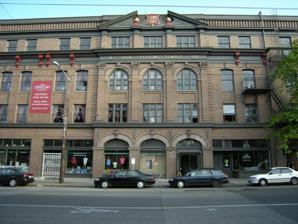
Building: Oddfellows Hall (Seattle)
Country: United States of America
Year built: 1908
Historic building in Seattle, Washington, U.S. Oddfellows Hall Building in 2008 Location East Pine Street and 10th Street, Seattle, Washington Coordinates 47°36′54″N 122°19′11″W / 47.6150°N 122.3197°W / 47.6150; -122.3197 Built 1908 Architect C. A. Breitung Architectural style(s) Renaissance Revival Location of Oddfellows Hall in Seattle WA Downtown The Oddfellows Hall is a historic building in the Capitol Hill neighborhood of Seattle, Washington , built in 1908. It is located at East Pine Street and 10th Avenue, near Broadway. In 2007, it had long served as "a cultural nucleus and point of convergence for community and arts organizations", but its continued status in that capacity was in question. As of November 2016 [update] , the only continuing art organization there was the Century Ballroom . It houses the restaurants Oddfellows Cafe and Bar as well as Tin Table . References